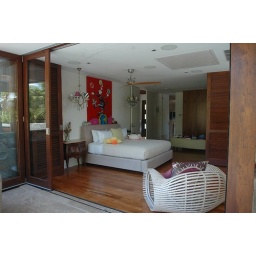
cat in the hat in Molori